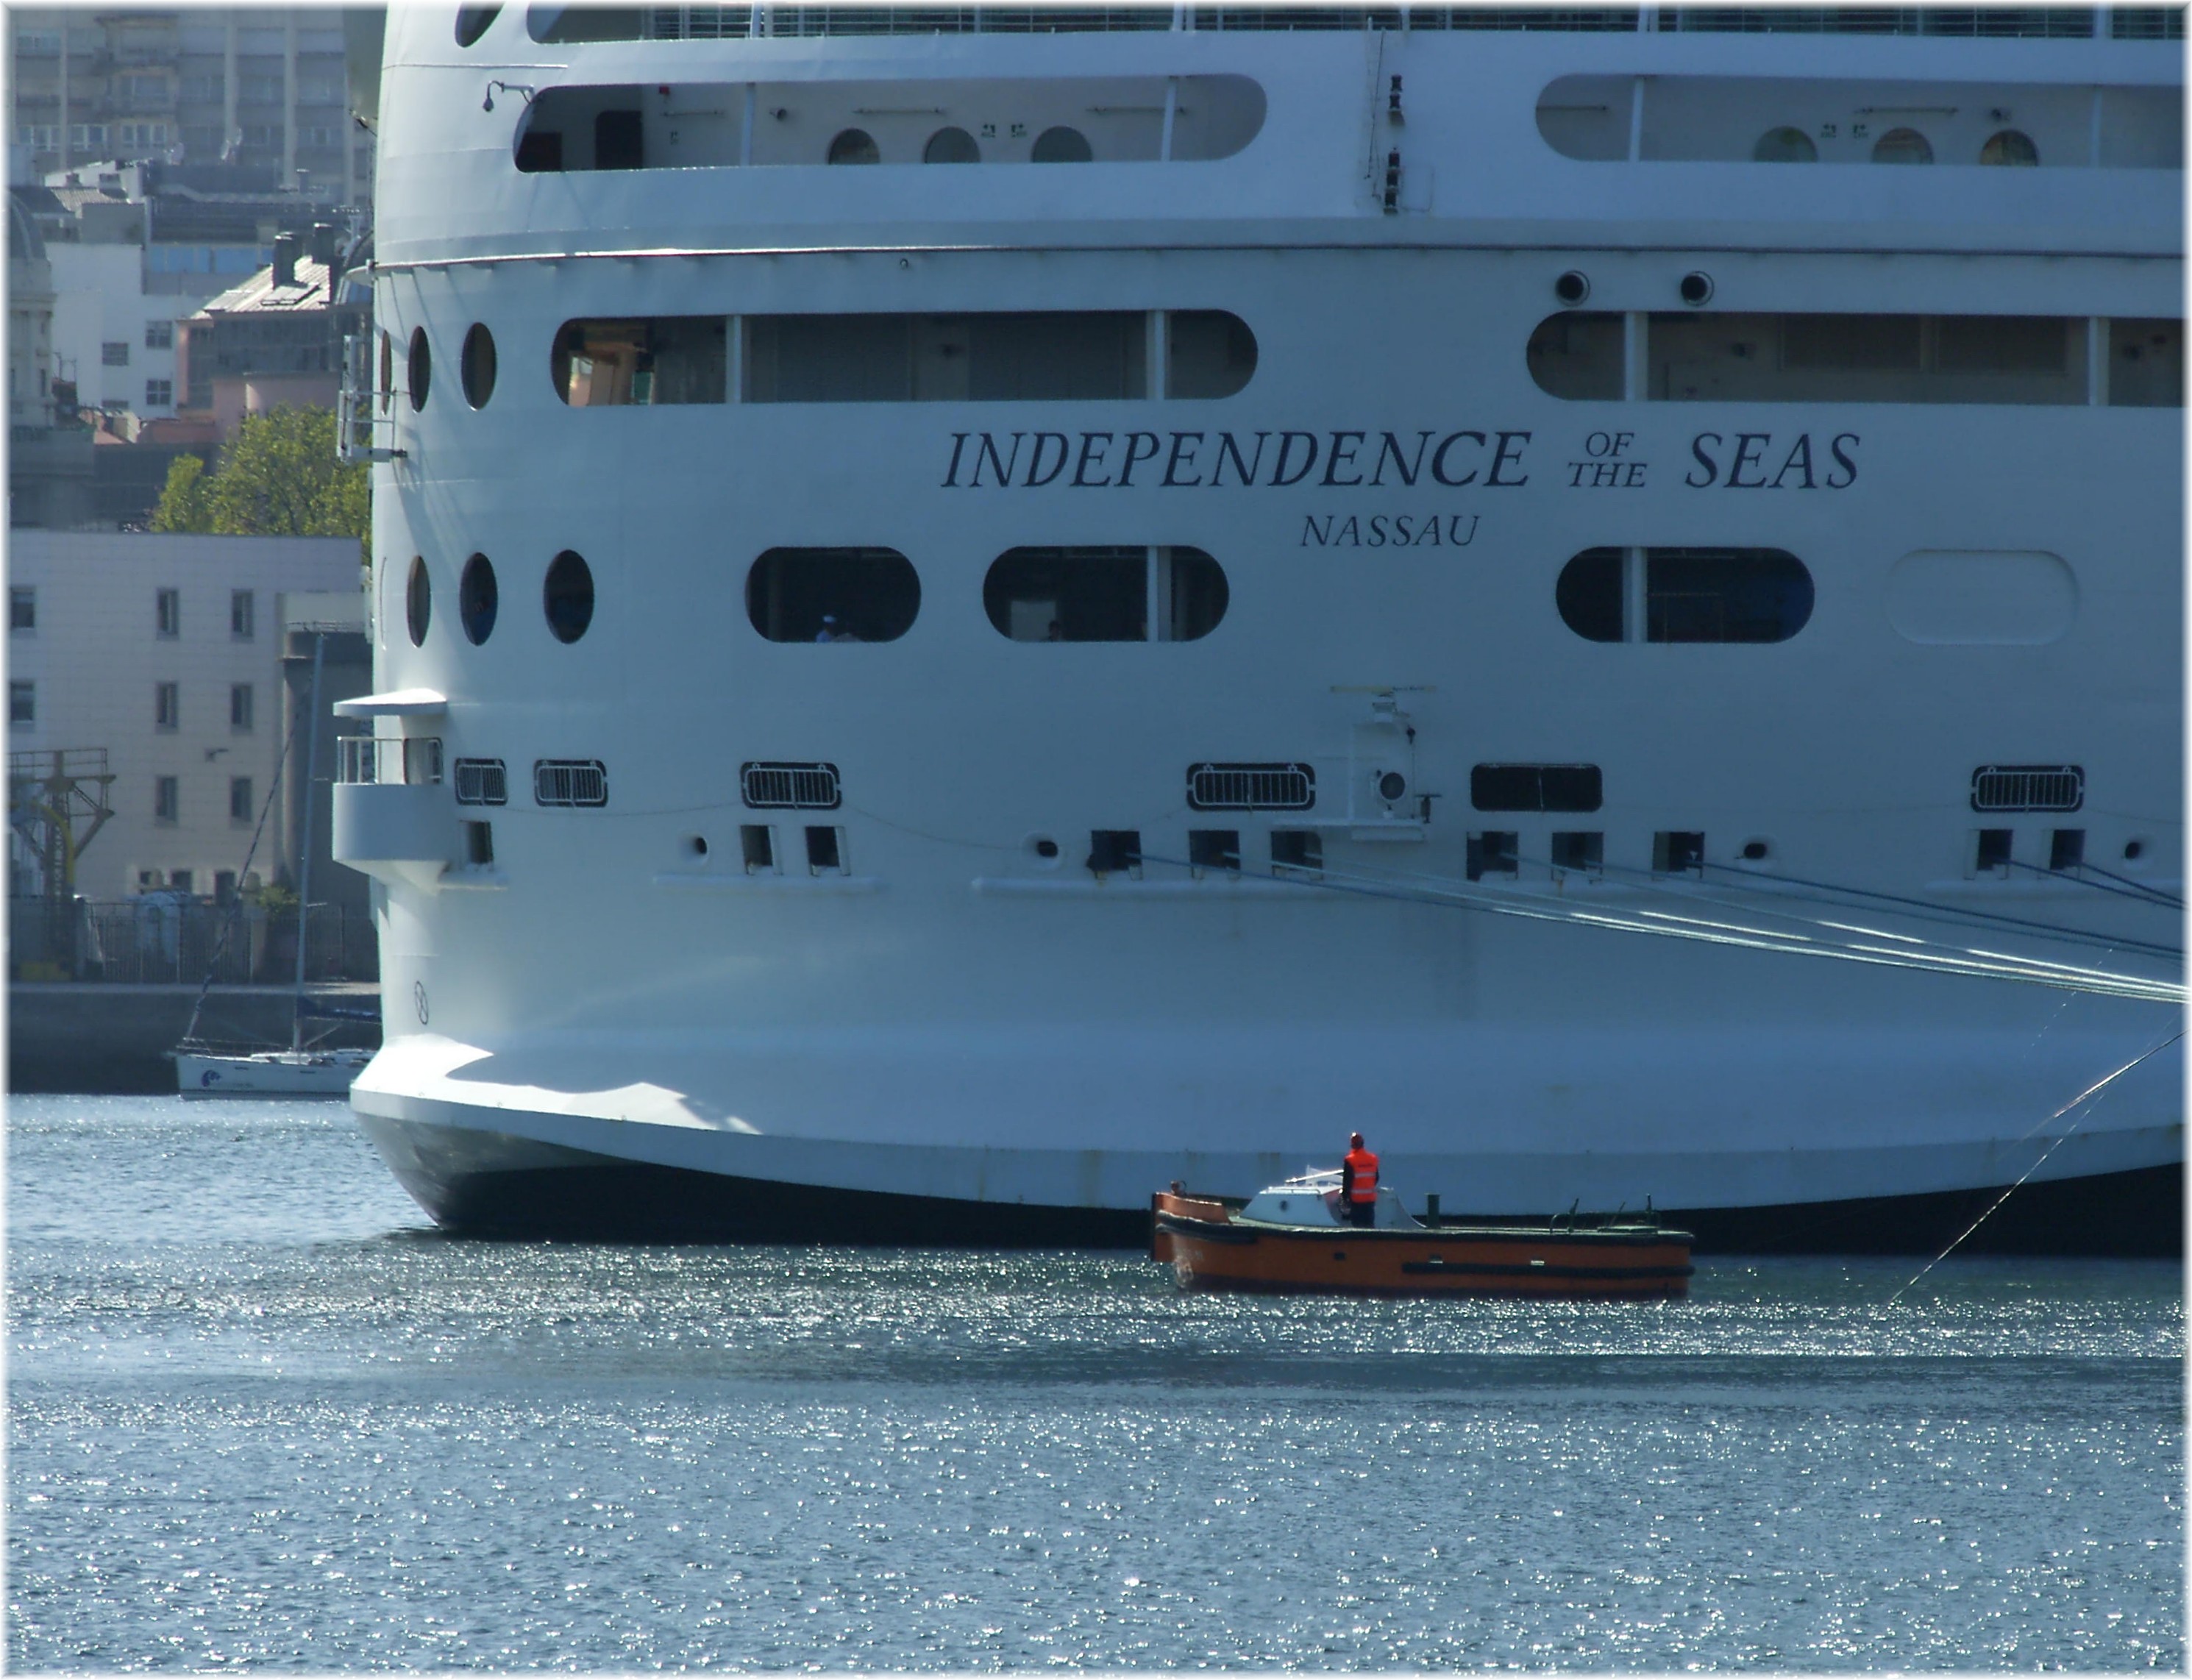
boat, city, ship, europe, vehicle, yacht, cargo ship, ferry, spain, europa, mar, agua, galicia, ciudad, acorua, oceano, atlantic, watercraft, cruise ship, ecosystem, cidade, espana, corua, galiza, auga, embarcaciones, atlantico, urbe, portodacorua, barcos, cruceros, lacoruna, motor ship, passenger ship, luxury yacht, freight transport